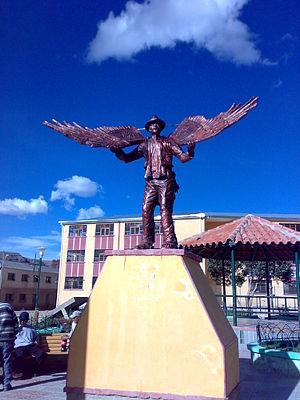
Porco est une localité et capitale de la troisième Section Municipale de la Province d'Antonio Quijarro, dans le Département de Potosí en Bolivie. Elle comptait une population de 10763 habitants suivant le recensement de 2012.